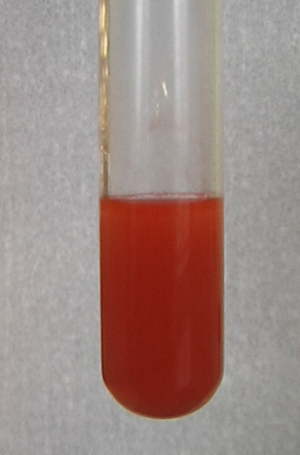
L'antimoine est l'élément chimique de numéro atomique 51, de symbole Sb. C'est un membre du groupe des pnictogènes. De propriétés intermédiaires entre celles des métaux et des non-métaux, l'antimoine est, avec l'arsenic, un métalloïde du cinquième groupe principal du tableau périodique. Il s'agit d'un élément faiblement électropositif. L'électronégativité selon Pauling est de l'ordre de 1,9, alors que celle de As avoisine 2.